Red dwarf

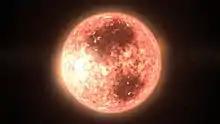
Illustration depicting AU Mic, an M-type (spectral class M1Ve) red dwarf star less than 0.7% the age of the Sun. The dark areas represent huge sunspot-like regions.

Gas-rich disks (protoplanetary disks) have been detected around low-mass stars and brown dwarfs with ages as high as around 45 Myrs. This is unusual as more massive stars usually don't show primordial disks beyond 10 Myrs. These old disks have been dubbed Peter Pan disks, with J0808 being the prototype. The long presence of gas in the disk could enable the formation of resonant chains, such as seen in TRAPPIST-1. It is thought that only some will reach this high age and most will dissipate after 5 Myrs. The environment can play a role in the disk lifetime, such as stellar flybys and external photoevaporation, which can result in ionized proplyds. Some edge-on protoplanetary disks around early M-stars are resolved, such as Tau 042021 and HH 30. These show jets and more recently disk winds in NIRCam and NIRSpec observations. The disk wind is an important part in removal of mass from the disk and accretion of material onto the surface of stars.